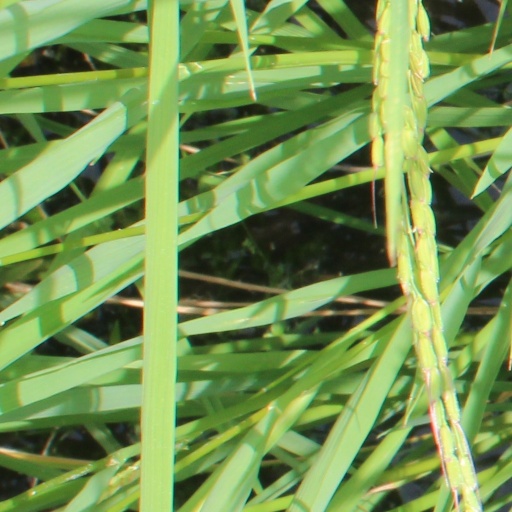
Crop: rice